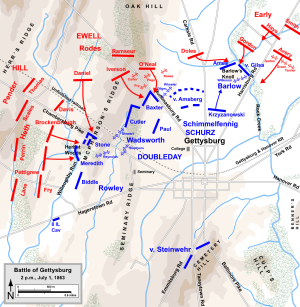
Slaget ved Gettysburg, første dag / Eftermiddag
Rodes, Heth og Early angriber, kl. 14.00–16.00.
Første dag i slaget ved Gettysburg under den Amerikanske borgerkrig var den 1. juli 1863 og begyndte som en træfning mellem enkeltstående enheder fra Army of Northern Virginia under den konfødererede general Robert E. Lee og Army of the Potomac under Unionens generalmajor George G. Meade. Det eskalerede hurtigt til et stort slag, som kulminerede, da undertallige og besejrede styrker fra Unionen trak sig tilbage det højereliggende områder syd for Gettysburg i Pennsylvania.